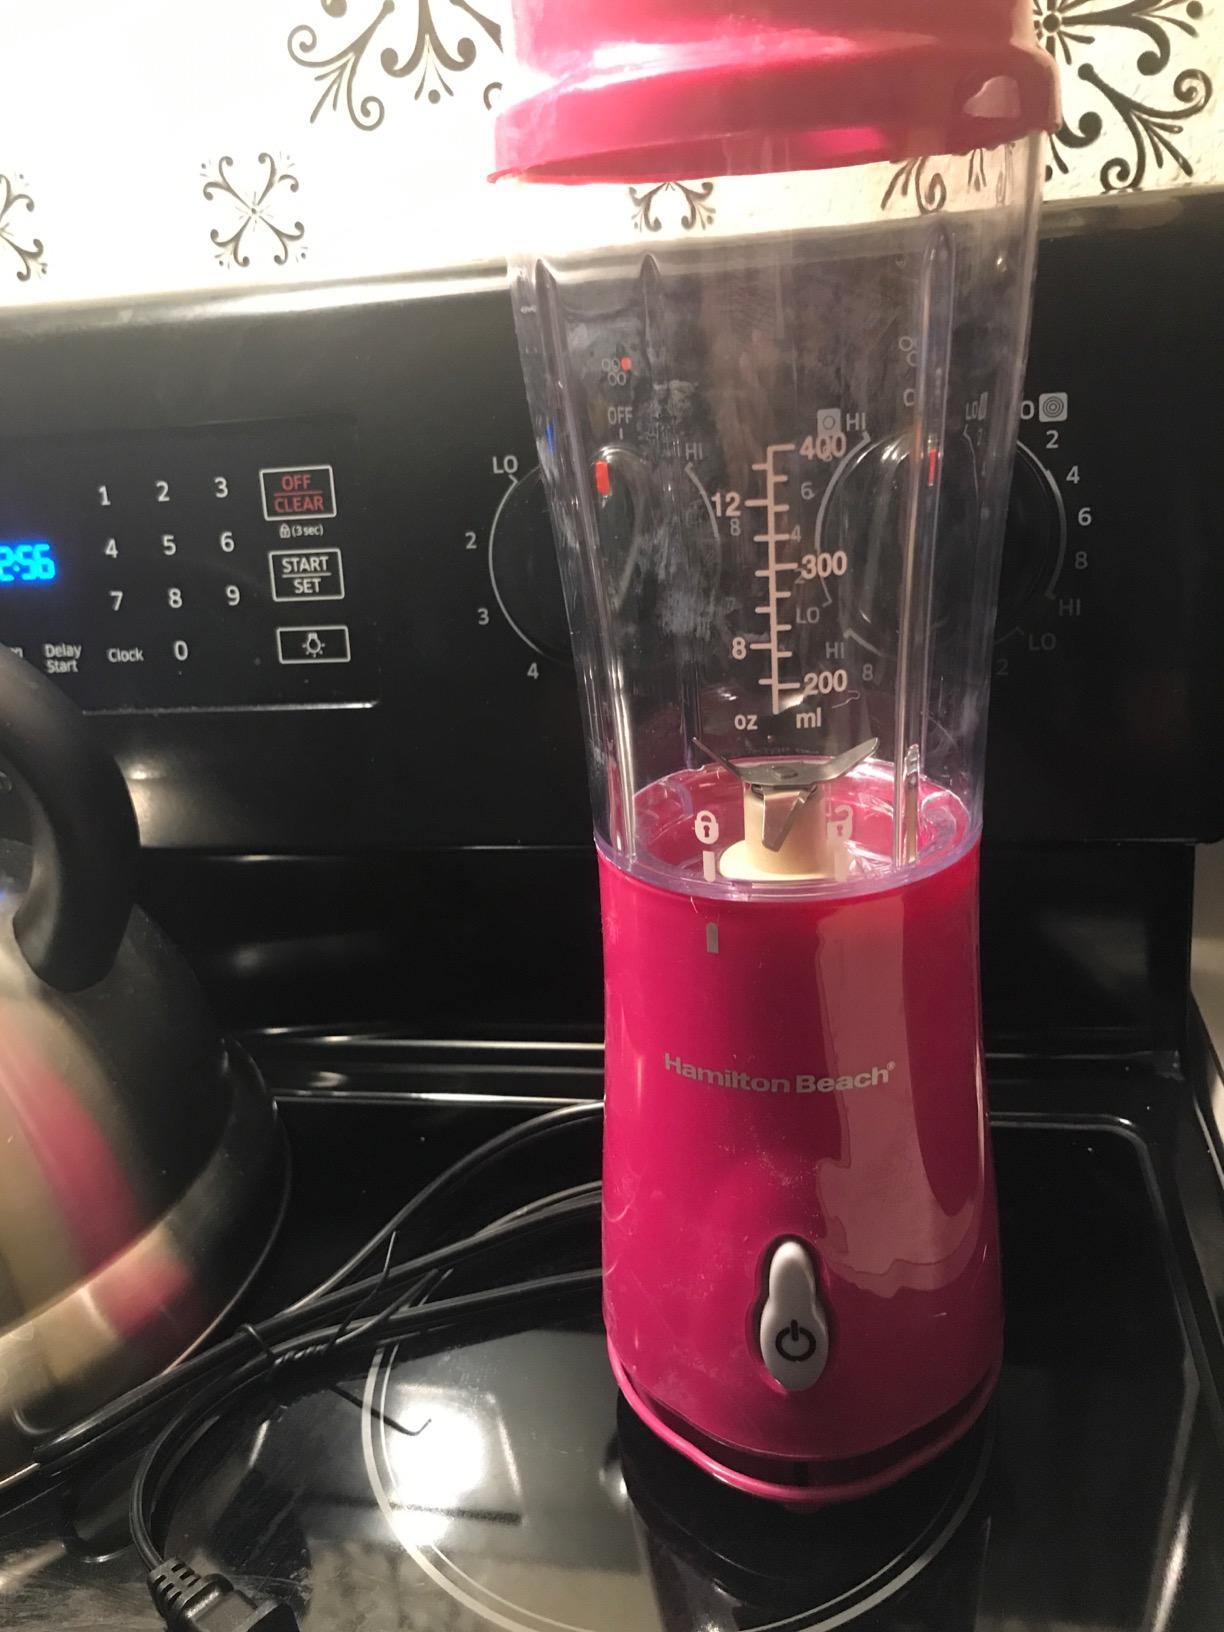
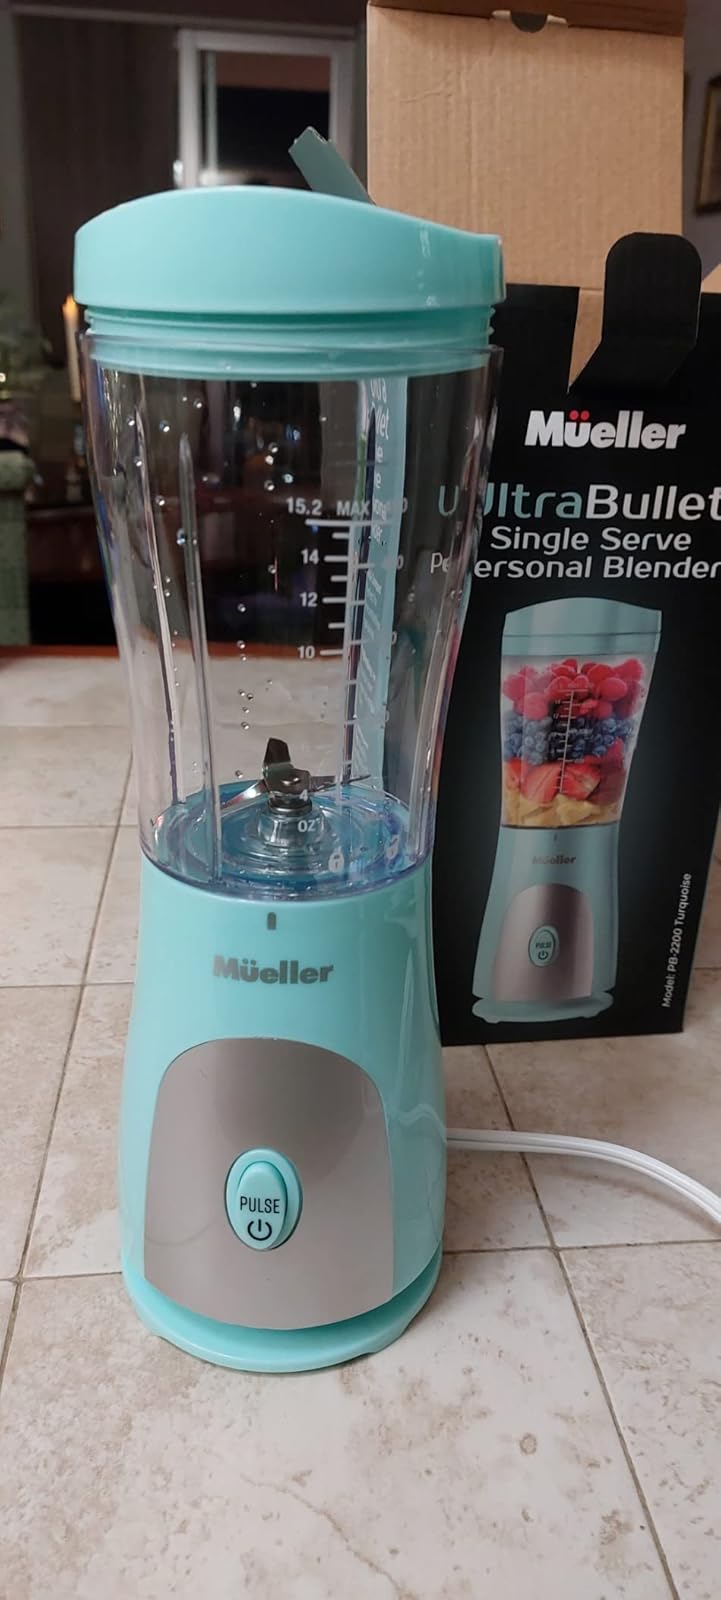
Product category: items_blender
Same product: no